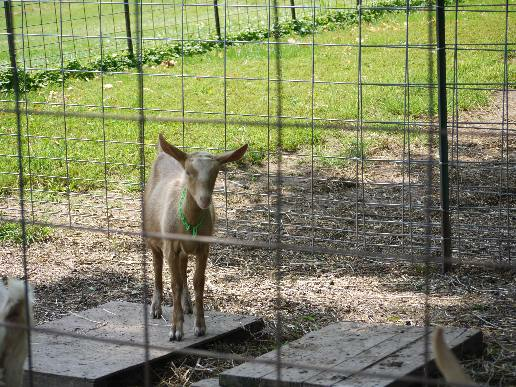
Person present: No